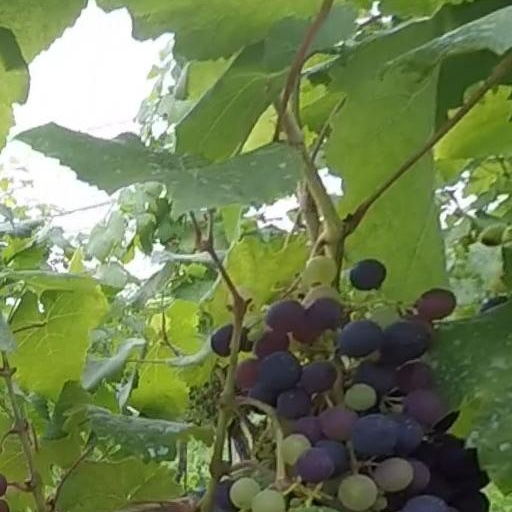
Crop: grape